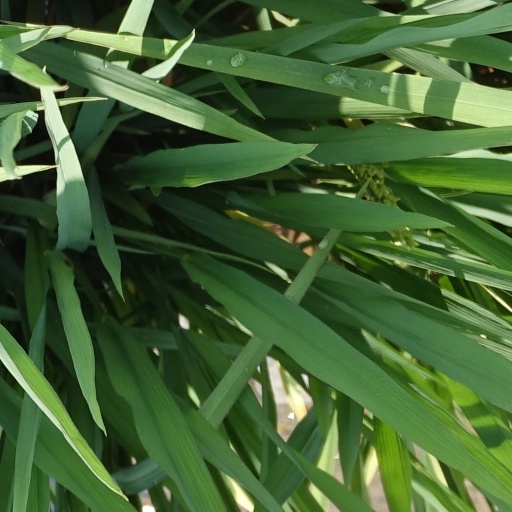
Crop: rice